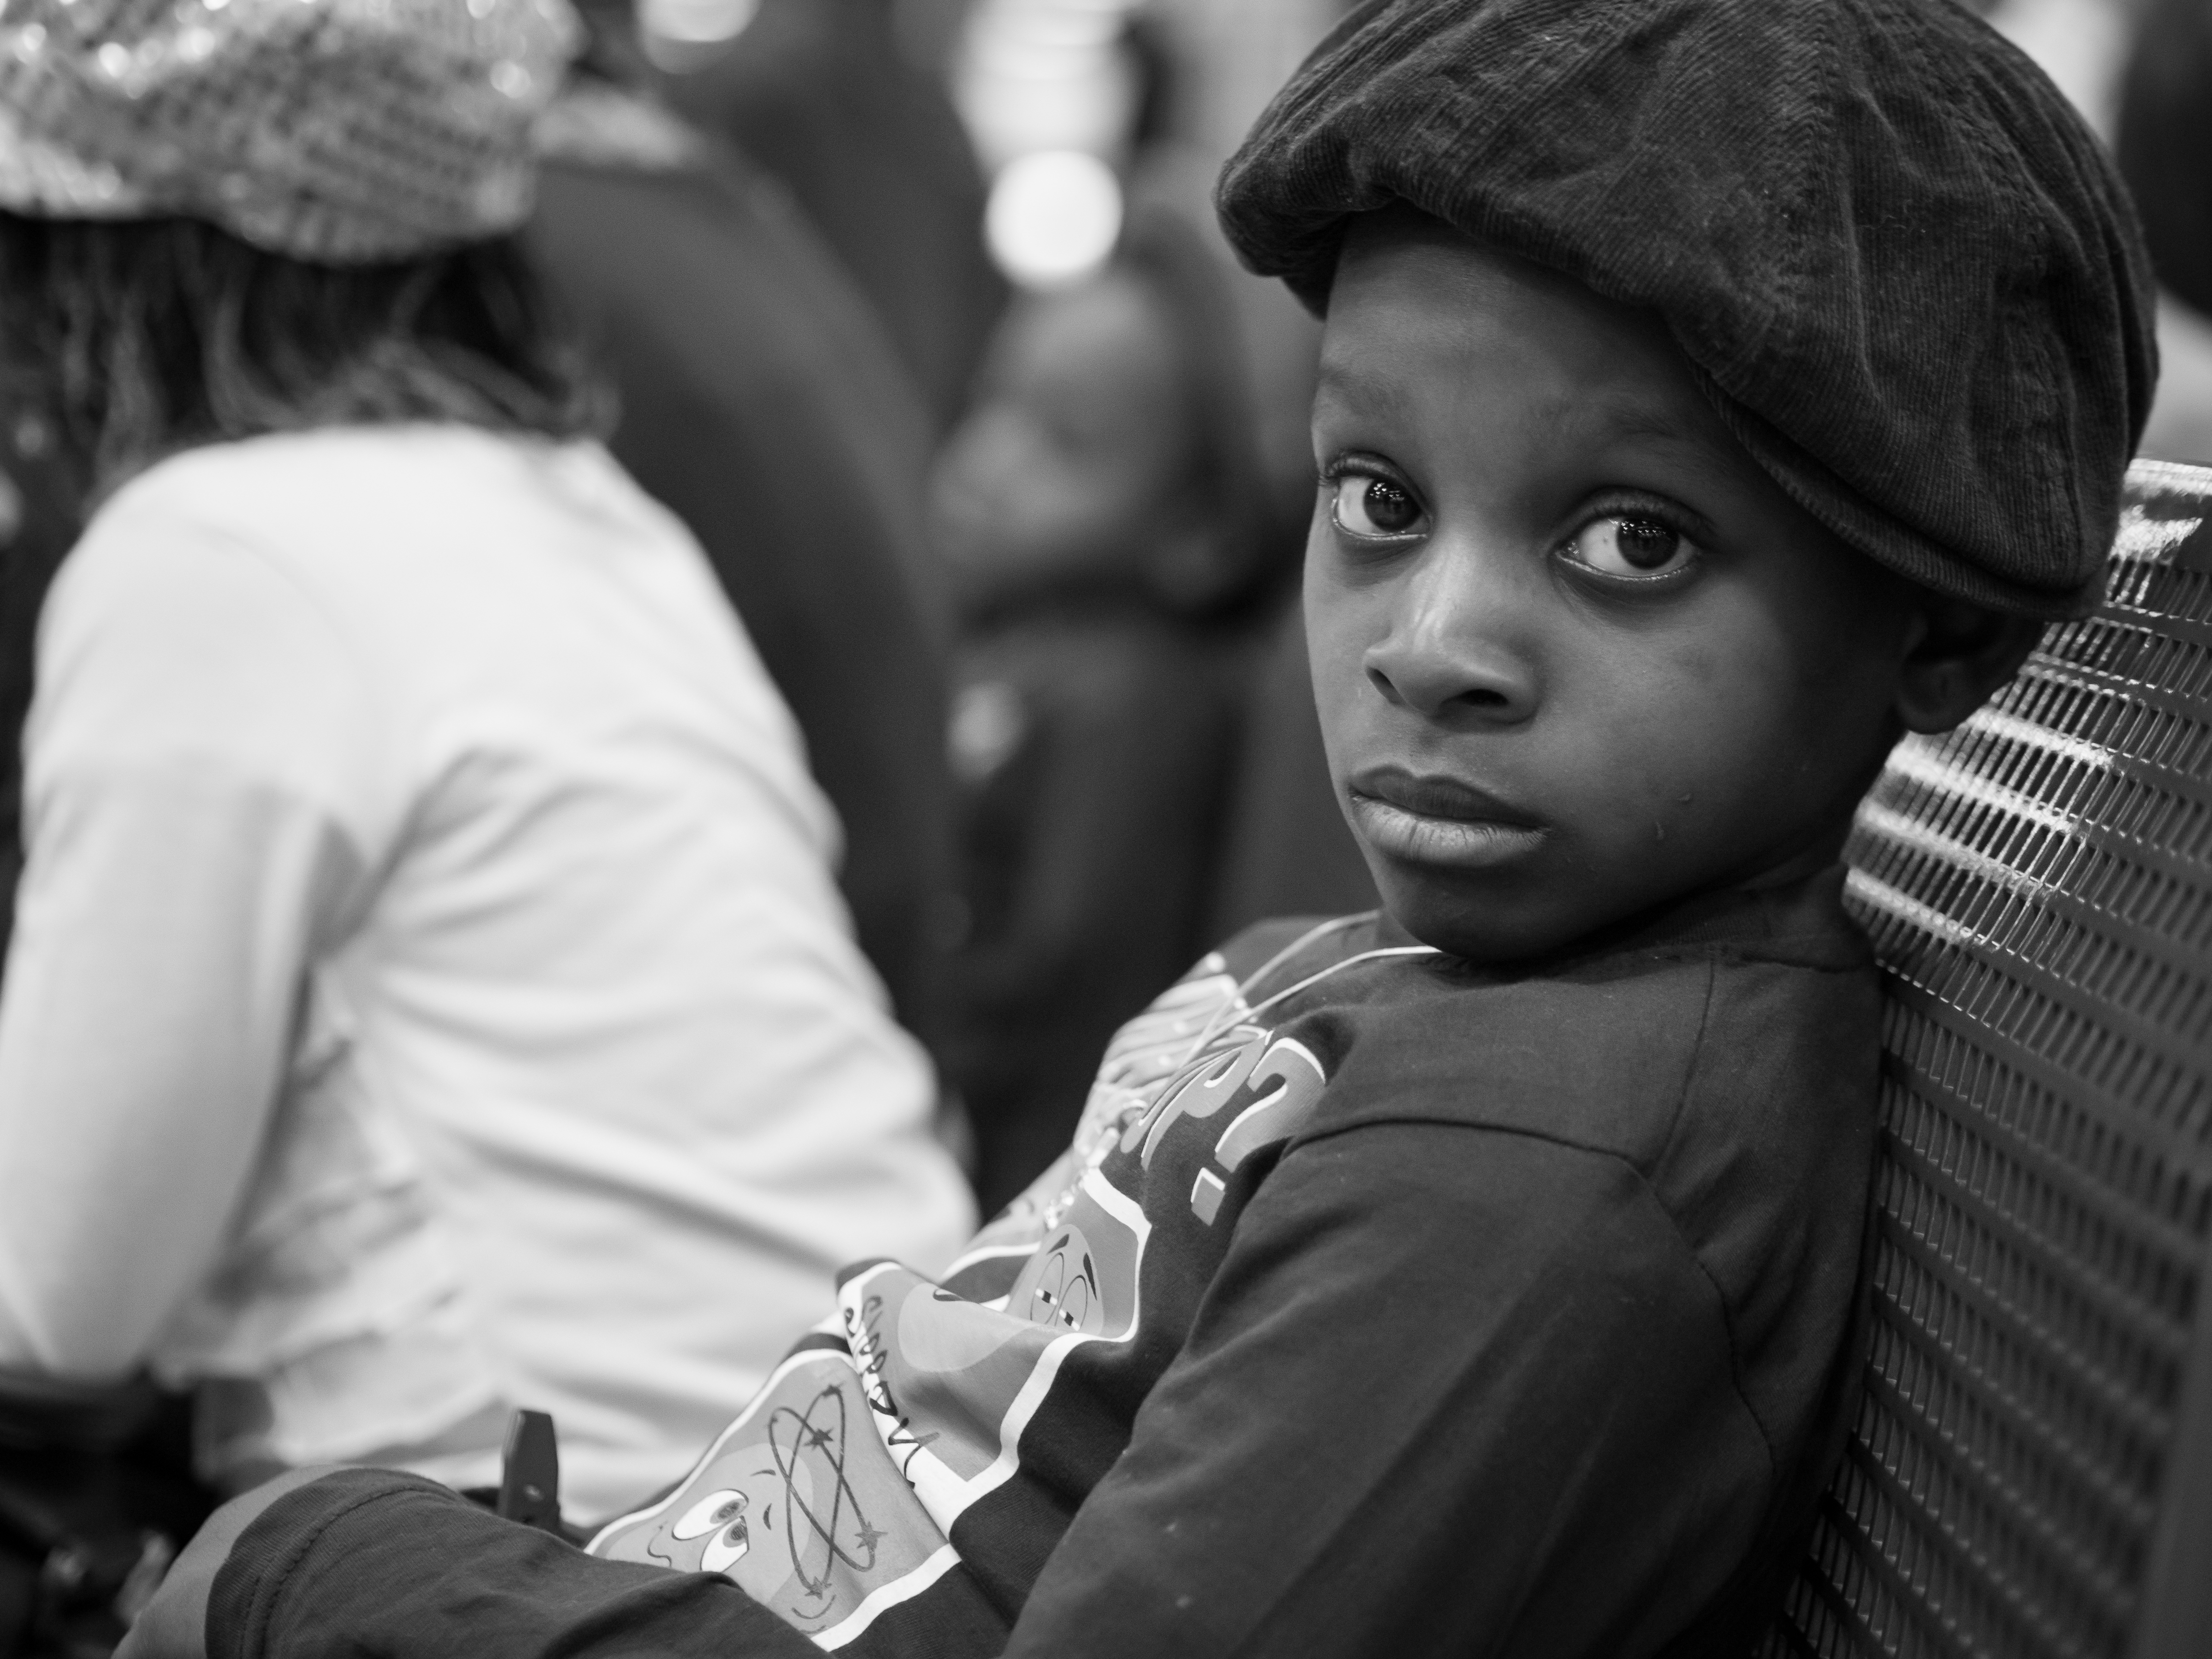
man, person, black and white, people, white, street, photography, ebook, male, portrait, training, child, black, monochrome, streetphotography, flickr, thomas, video, olympus, photograph, beauty, omd, fuji, leica, monochrom, leuthard, hcb, thomasleuthard, monochrome photography, portrait photography, human positions